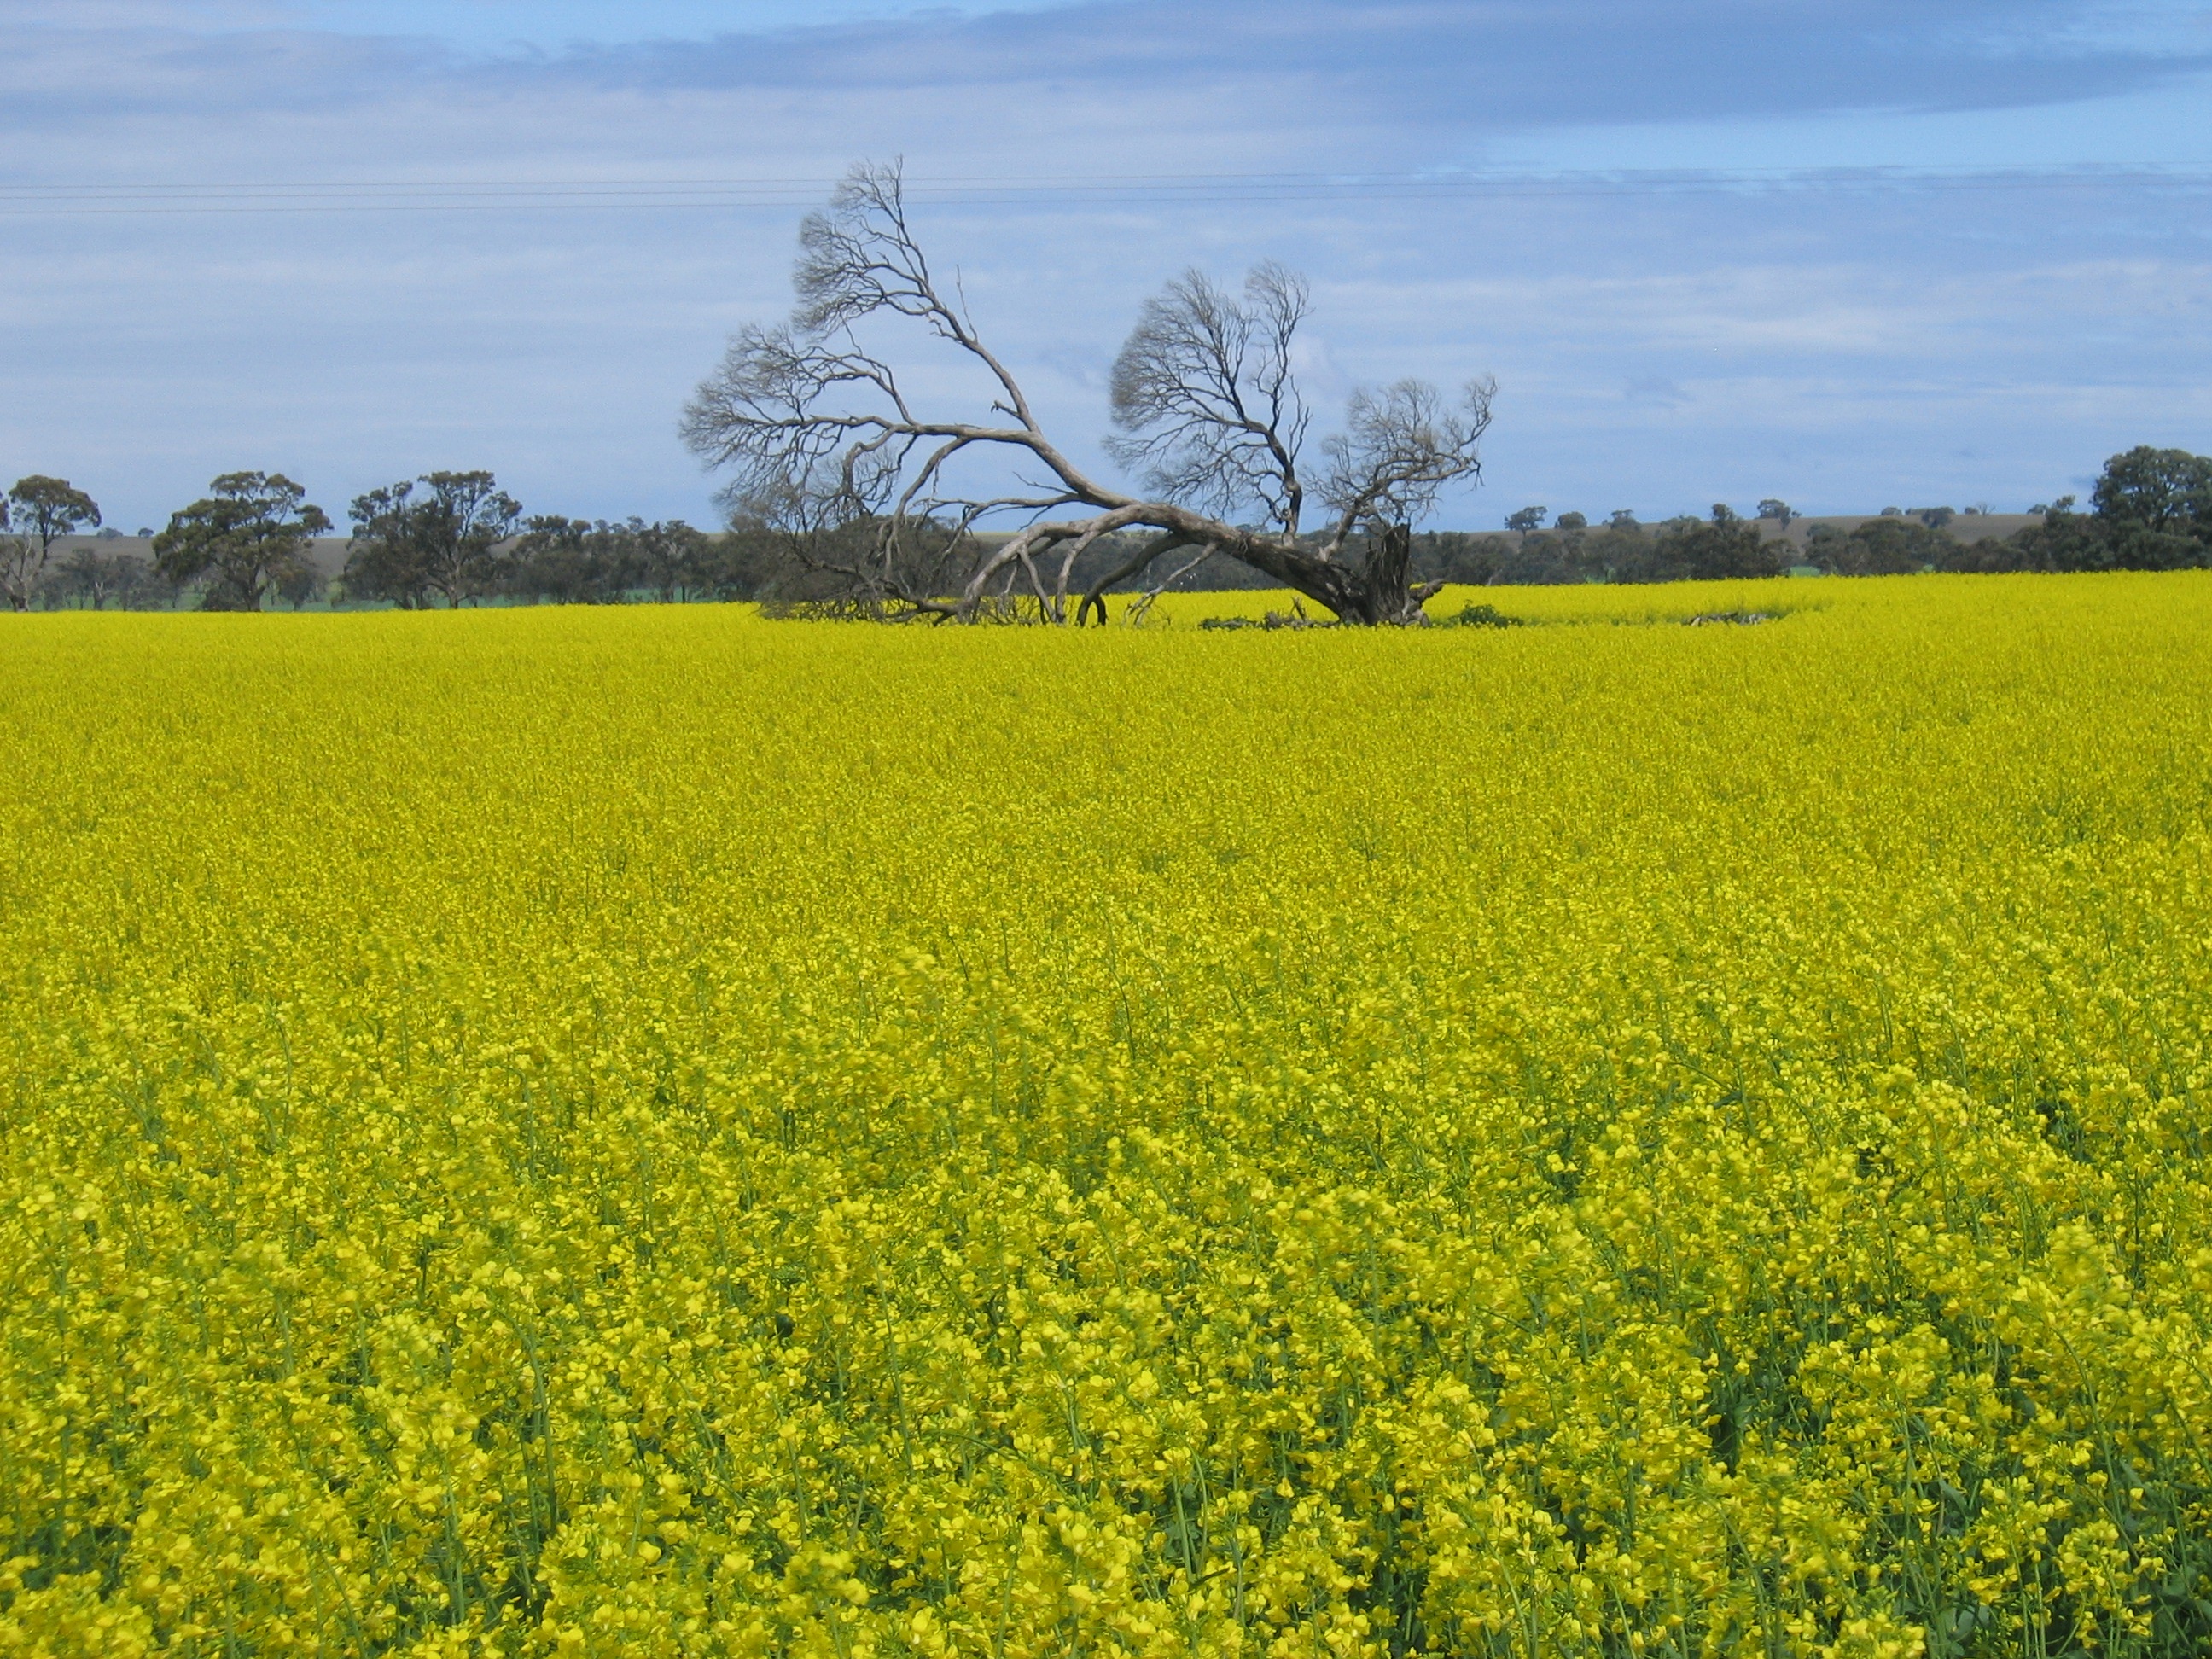
landscape, nature, outdoor, plant, field, meadow, prairie, flower, environment, rural, food, produce, vegetable, crop, natural, agriculture, plain, rapeseed, grassland, canola, mustard, brassica, rural area, flowering plant, grass family, land plant, mustard plant, mustard and cabbage family, brassica rapa